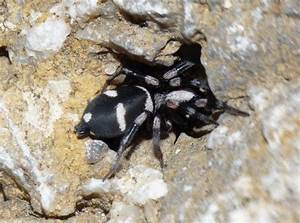
Label: ragno